The Skyneedle, Brisbane

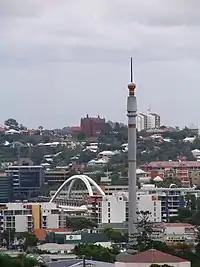
The Skyneedle during March 2006 and the Merivale St Bridge

The Skyneedle is a prominent feature of the Brisbane skyline which was constructed specially for World Expo 88.